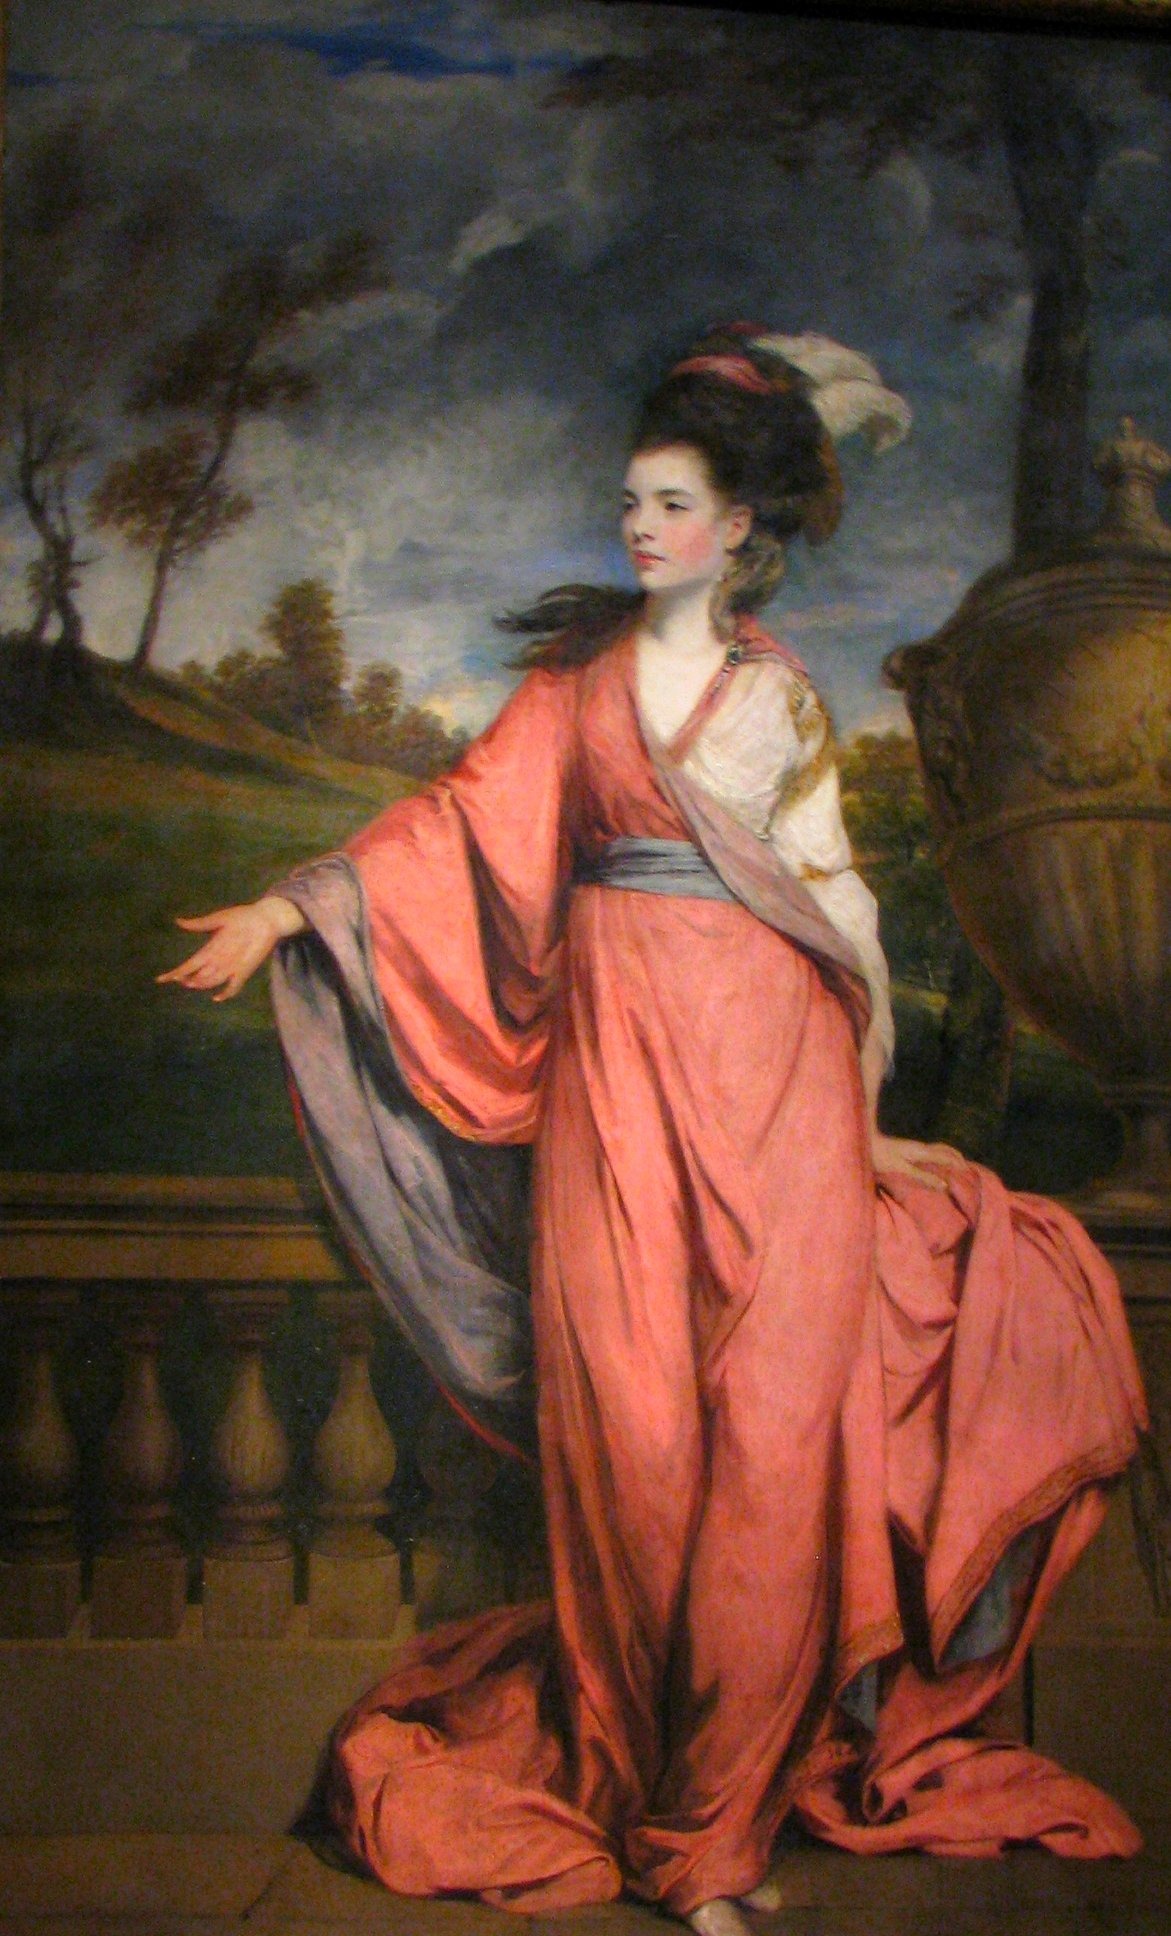
woman, female, portrait, artistic, painting, outside, art, mythology, artistry, impressionist, oil on canvas, art model, joshua fleming